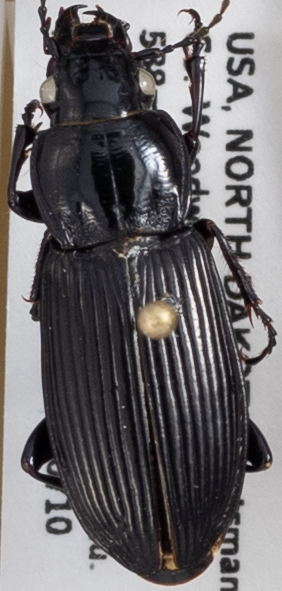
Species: Pterostichus melanarius melanarius
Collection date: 2018-07-10
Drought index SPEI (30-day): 0.396
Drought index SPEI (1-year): -0.404
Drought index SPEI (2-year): -0.172